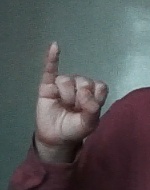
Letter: meem